Vinca

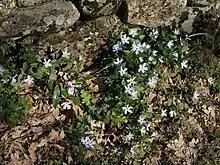
"Vinca difformis" in habitat, Cáceres, Spain

"Vinca" plants are subshrubs or herbaceous, and have slender trailing stems long but not growing more than above ground; the stems frequently take root where they touch the ground, enabling the plant to spread widely. The leaves are opposite, simple broad lanceolate to ovate, long and broad; they are evergreen in four species, but deciduous in the herbaceous "V." "herbacea", which dies back to the root system in winter.